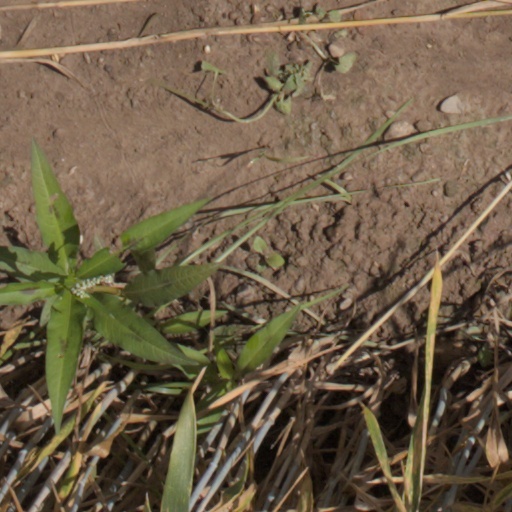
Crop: wheat